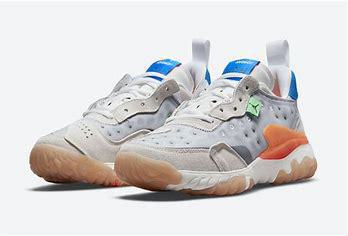
Brand: Jordan
Model: Delta 2